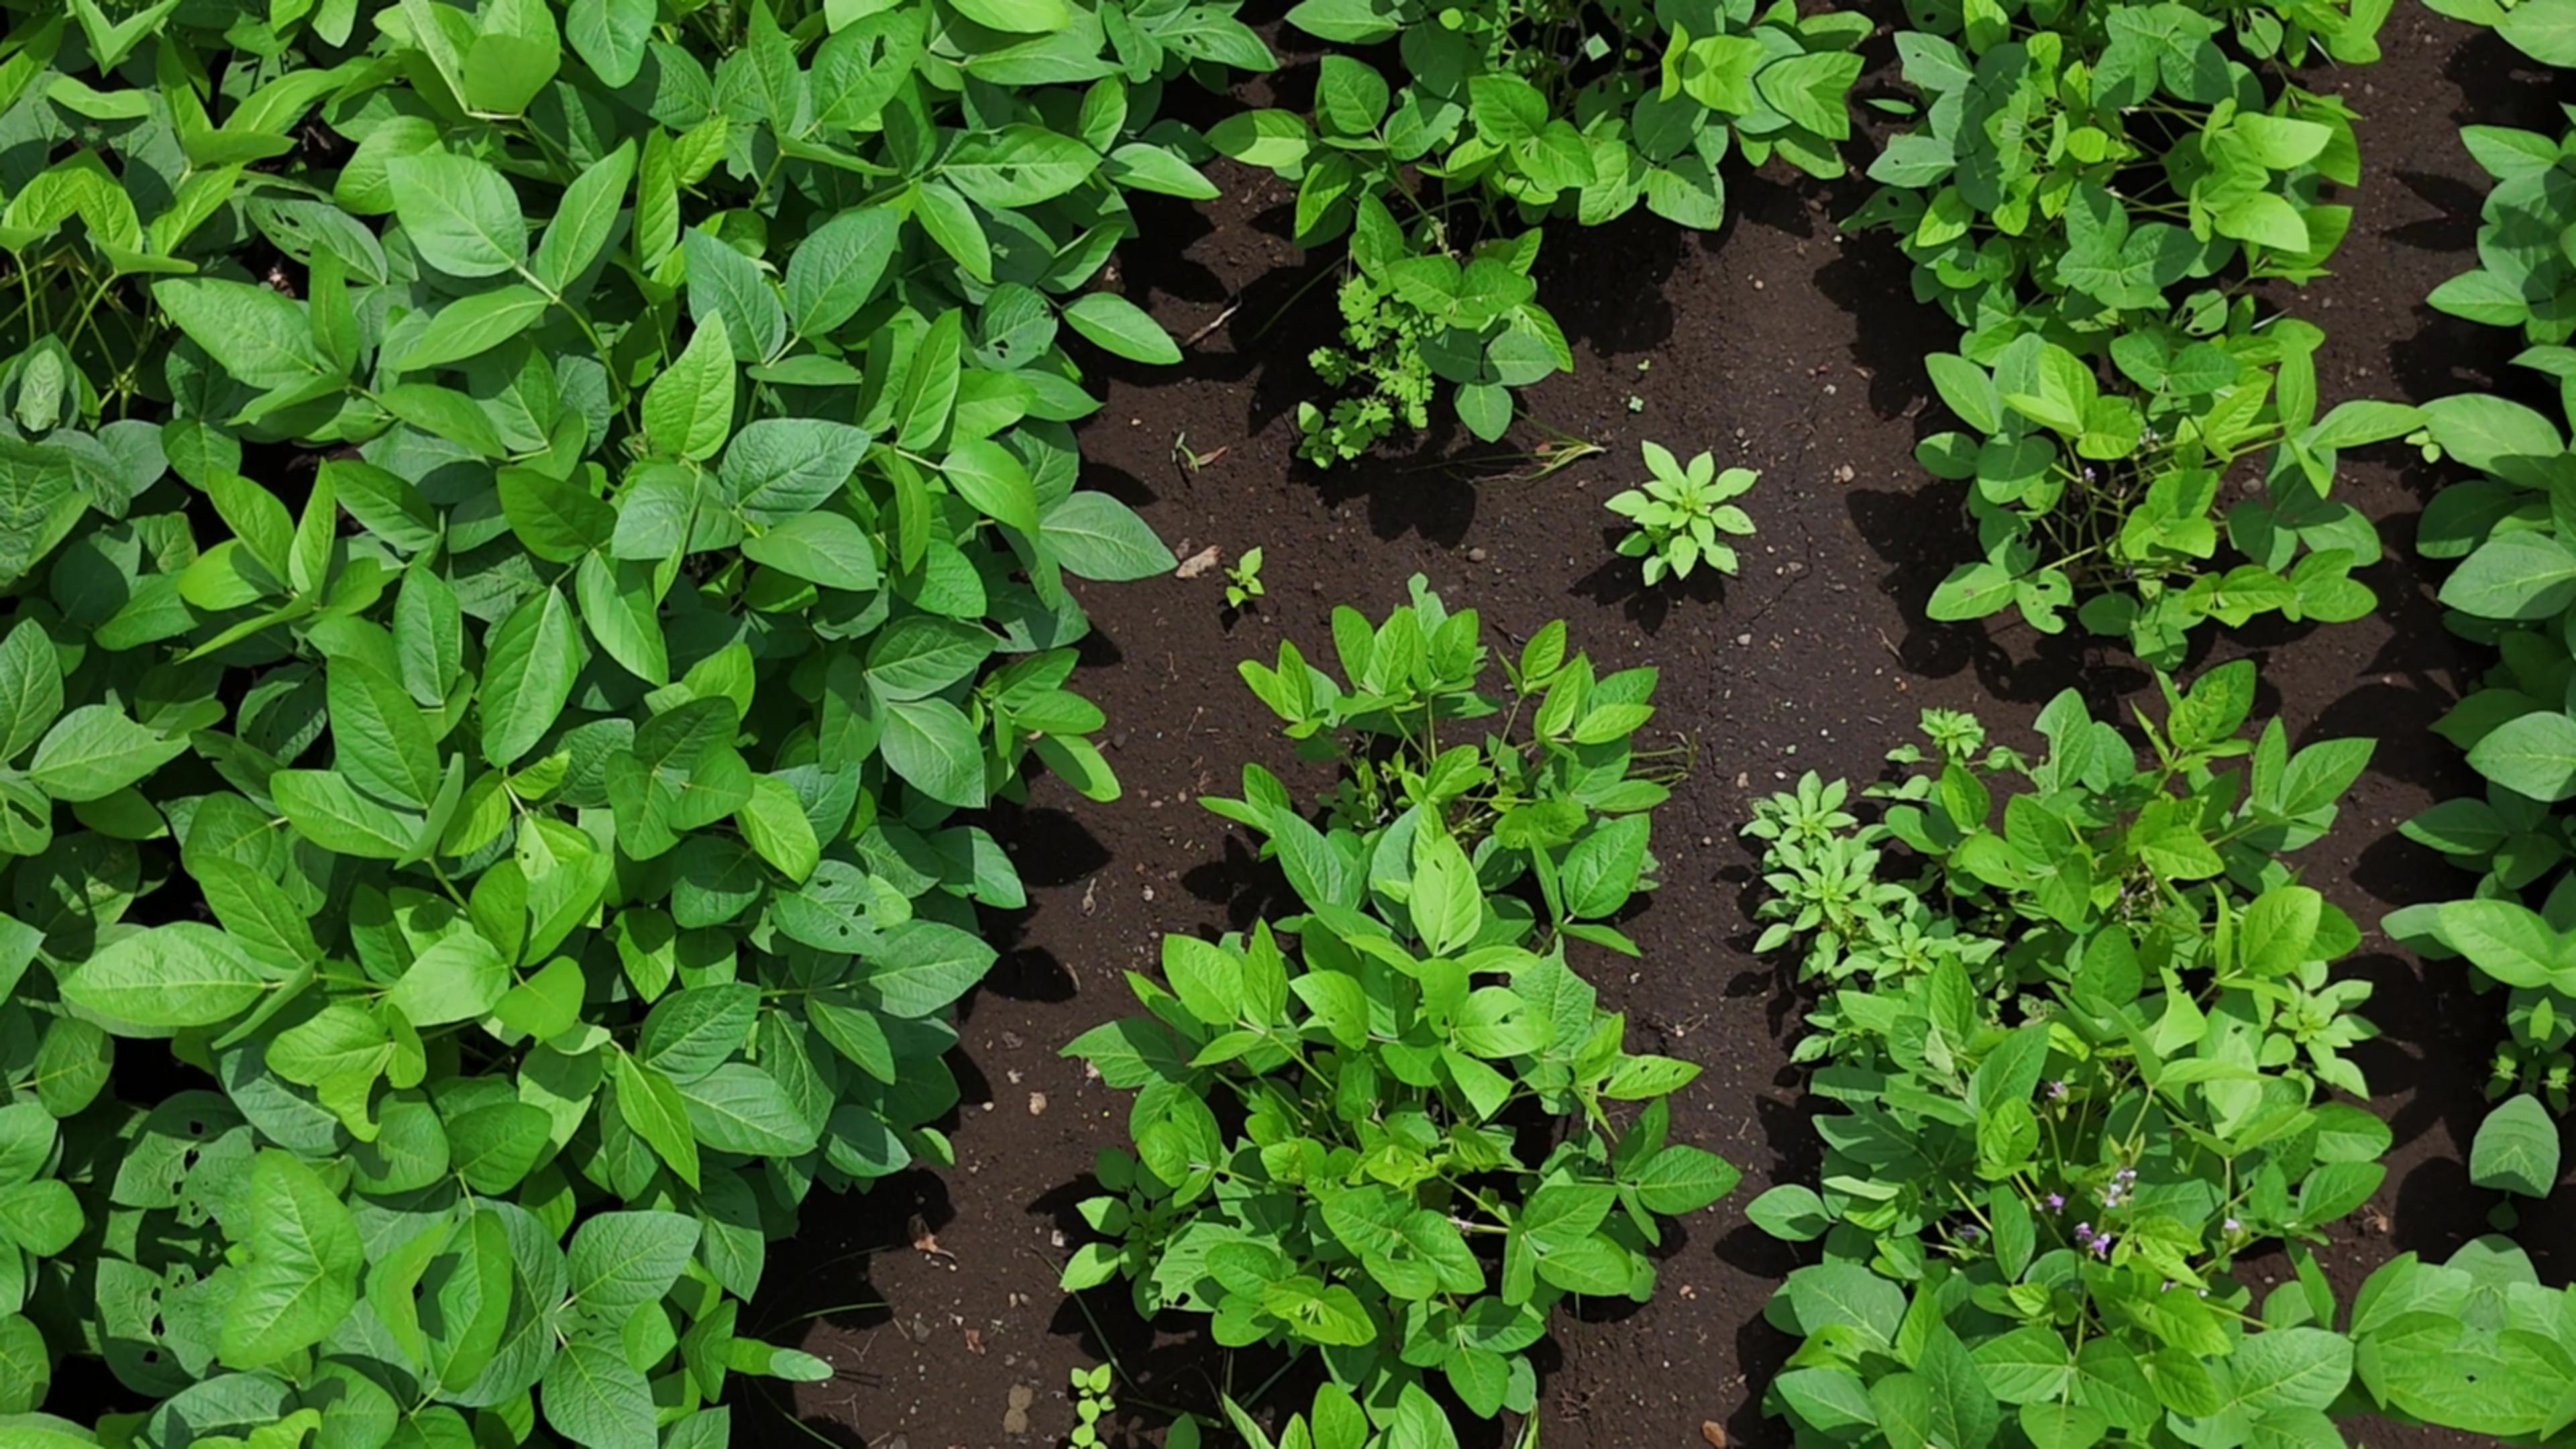
Label: Healthy